Augustana University

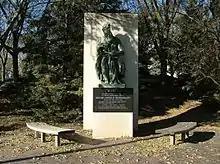
Replica of Michelangelo's Moses at Augustana University

Augustana created the Center for Western Studies in 1970, founded by professor Herbert Krause, which serves as a library, repository for special collections of art and artifacts, and academic publisher. The center holds an annual Dakota Conference on the Northern Plains for history, literature, art, and archaeology. It is "the largest annual humanities conference specifically about the Northern Plains". In addition to shows and galleries of Western, Scandinavian, and Native American art, the Center also hosts the Boe Forum on Public Affairs, which has featured speakers such as Pervez Musharraf, Sandra Day O'Connor, and Mikhail Gorbachev.